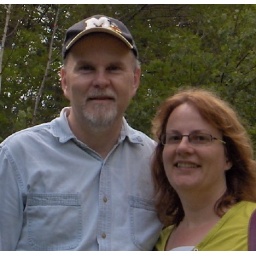
Clark and Jennifer, taken by Andrew, as we were walking back to our house on Regatta Day, August, 2008.